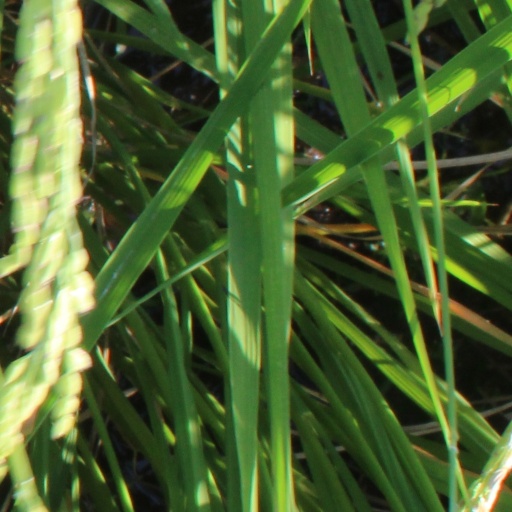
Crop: rice